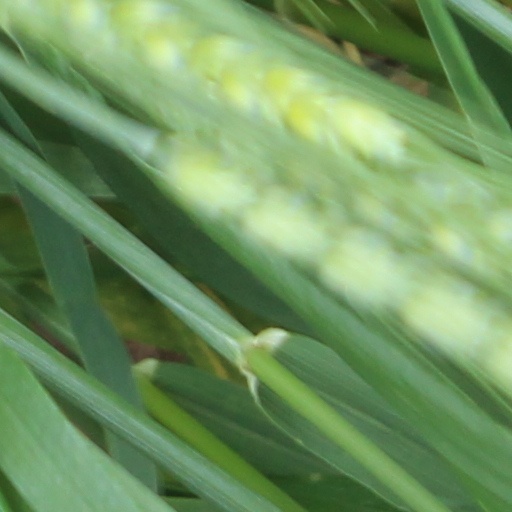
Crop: wheat